Breve historia de los Argentinos

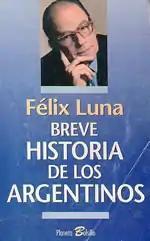

Breve historia de los Argentinos is a book written by Argentine historian Félix Luna. It was published in 1993 by Grupo Editorial Planeta, reedited many times, and translated to English and Portuguese. The book reproduces a series of conferences given by Luna in 1992, after the destruction of his house during the 1992 Israeli Embassy attack in Buenos Aires.